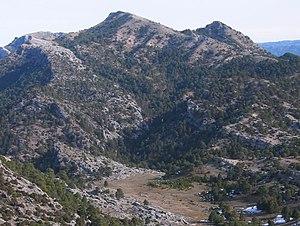
La bataille de Bailén, écrite aussi en français bataille de Baylen, est le point culminant du soulèvement de l'Andalousie contre l'envahisseur français. C'est une victoire décisive des Espagnols, et le premier échec important des armées napoléoniennes.